List of surviving Folland Gnats

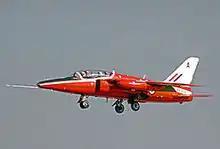
Folland Gnat

The Folland Gnat was a single-seat jet fighter and training aircraft that served with the British, Finnish, Indian and Yugoslav air forces. The HAL Ajeet, or Gnat 2, is also included.